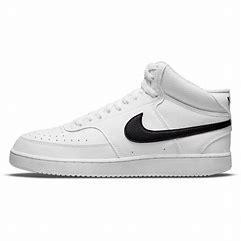
Brand: Nike
Model: Court Vision Next Nature